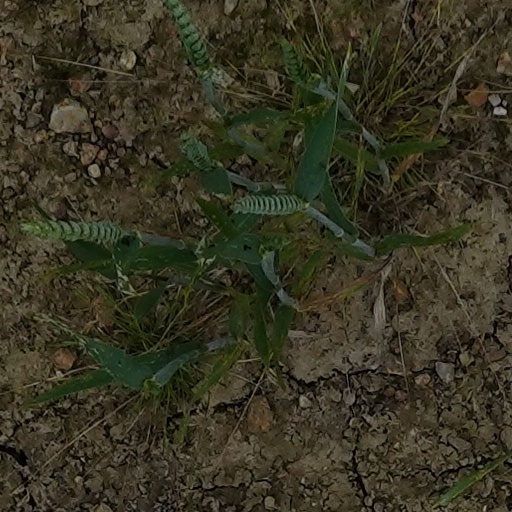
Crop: wheat